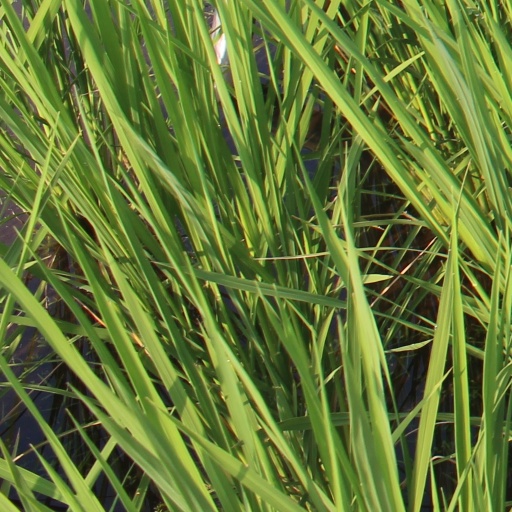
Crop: rice